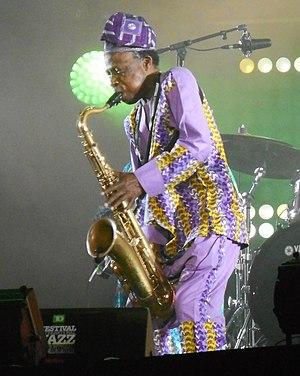
Spectacle de Orlando Julius &amp